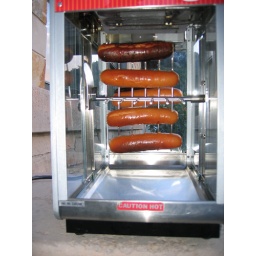
Random hot dog machine just sitting on the wall near the bus stop.